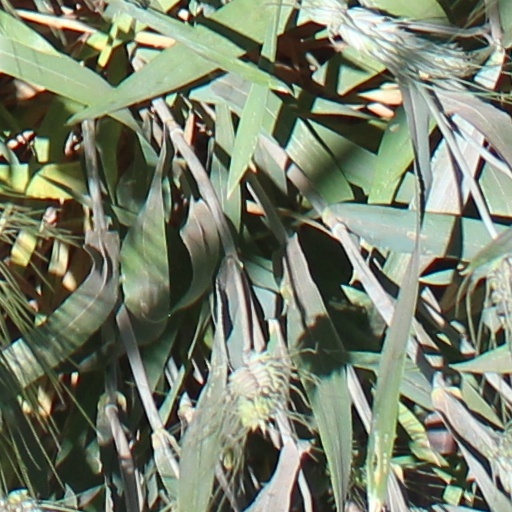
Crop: wheat